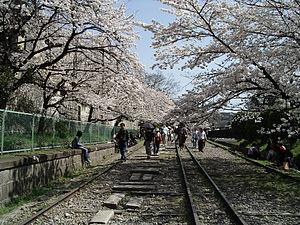
Le canal du lac Biwa est une artère fluviale au Japon construite pendant l'ère Meiji pour transporter l'eau, le fret et les passagers du lac Biwa à la proche ville de Kyoto. Le canal fournit la première énergie hydroélectrique du Japon à partir de 1895 pour alimenter en électricité les tramways de Kyoto.